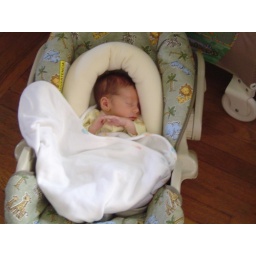
Lucas taking a nap in his car seat